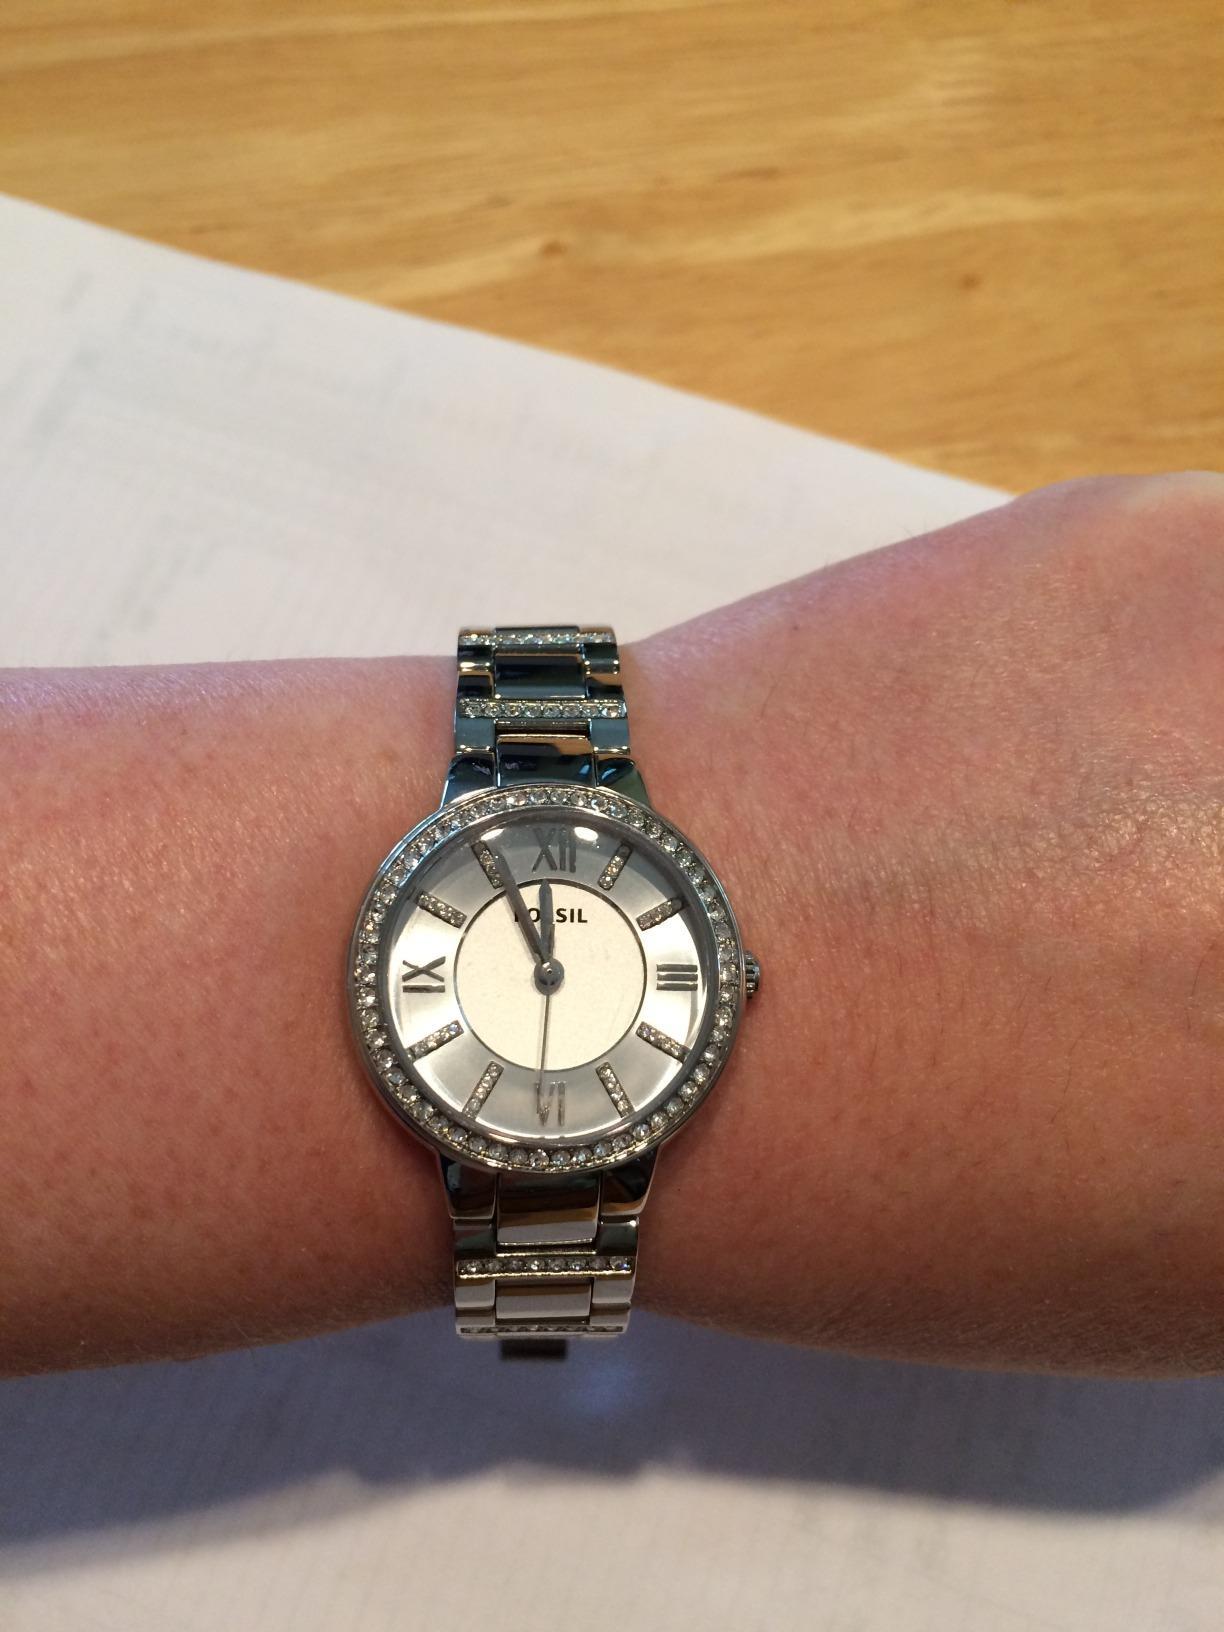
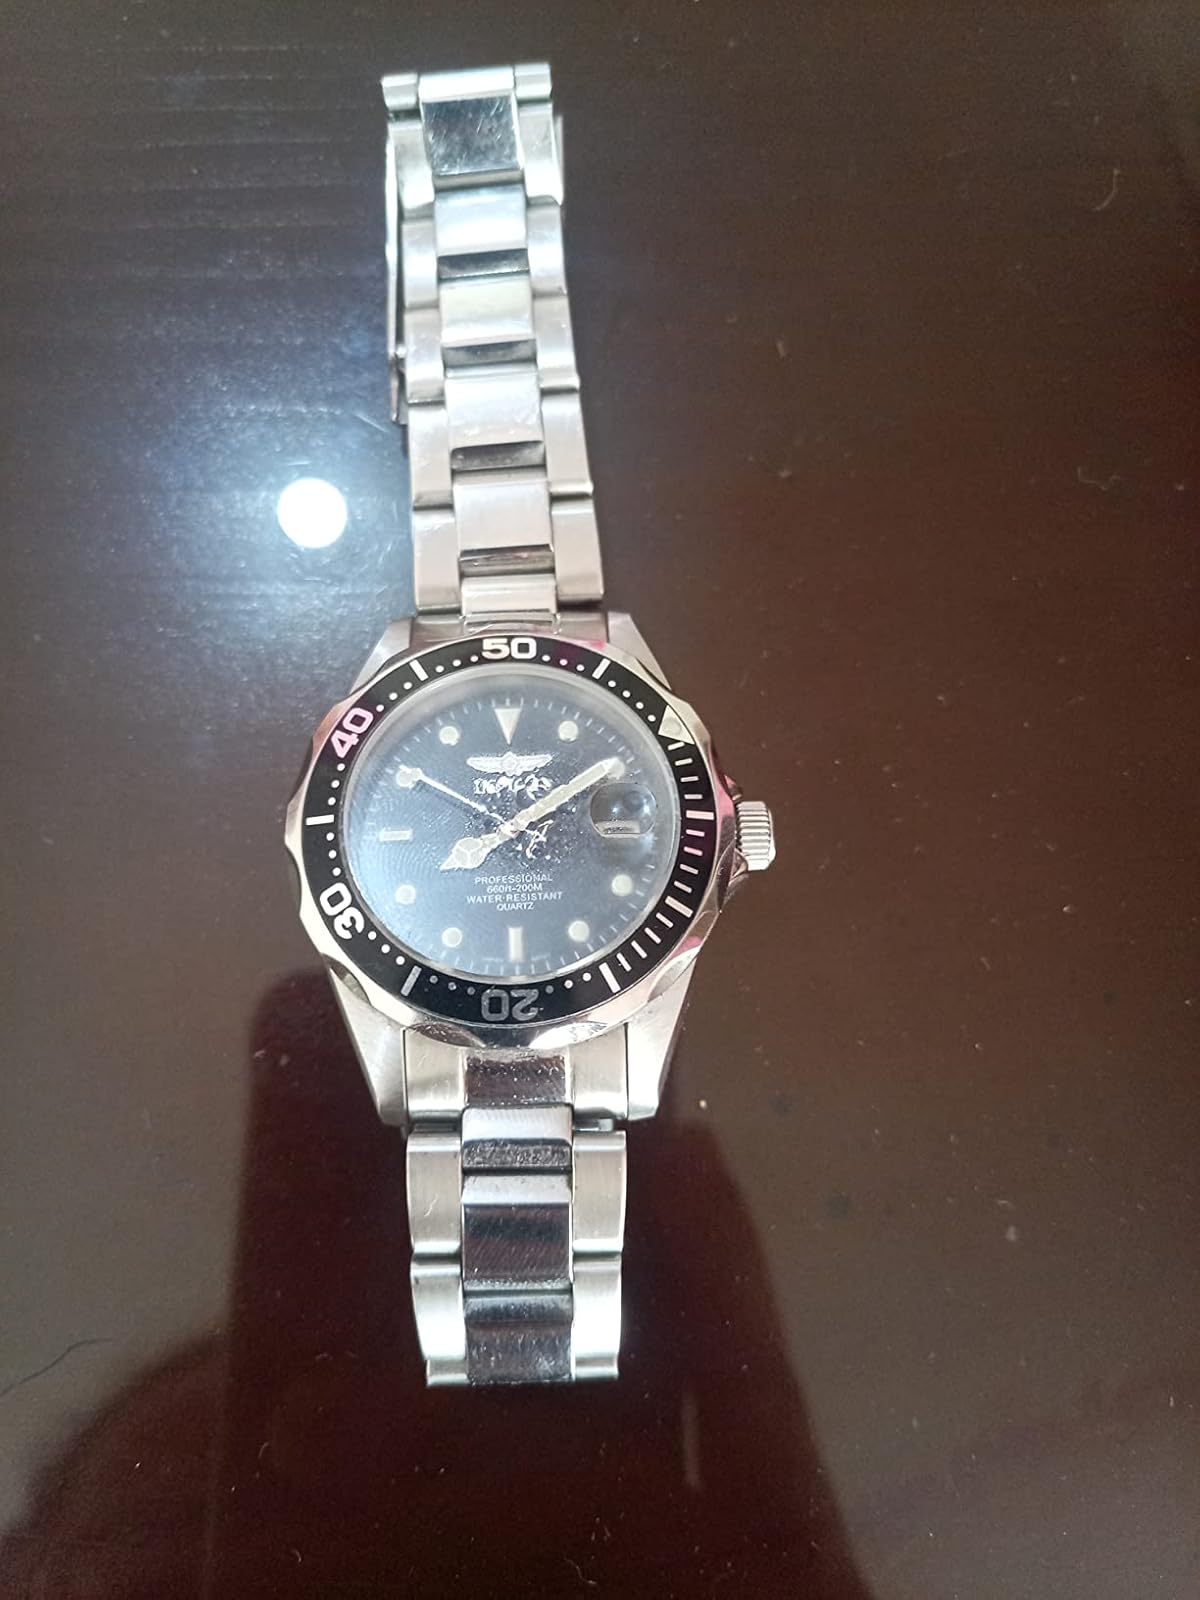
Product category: accessories_watch
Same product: no